Arles Amphitheatre

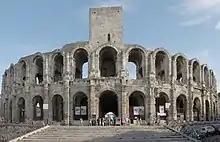
Arles amphitheater from the north, with one of the three medieval towers.

The Arles Amphitheatre is a Roman amphitheatre in Arles, southern France. Two-tiered, it is probably the most prominent tourist attraction in the city which thrived in ancient Rome. The towers jutting out from the top are medieval add-ons.